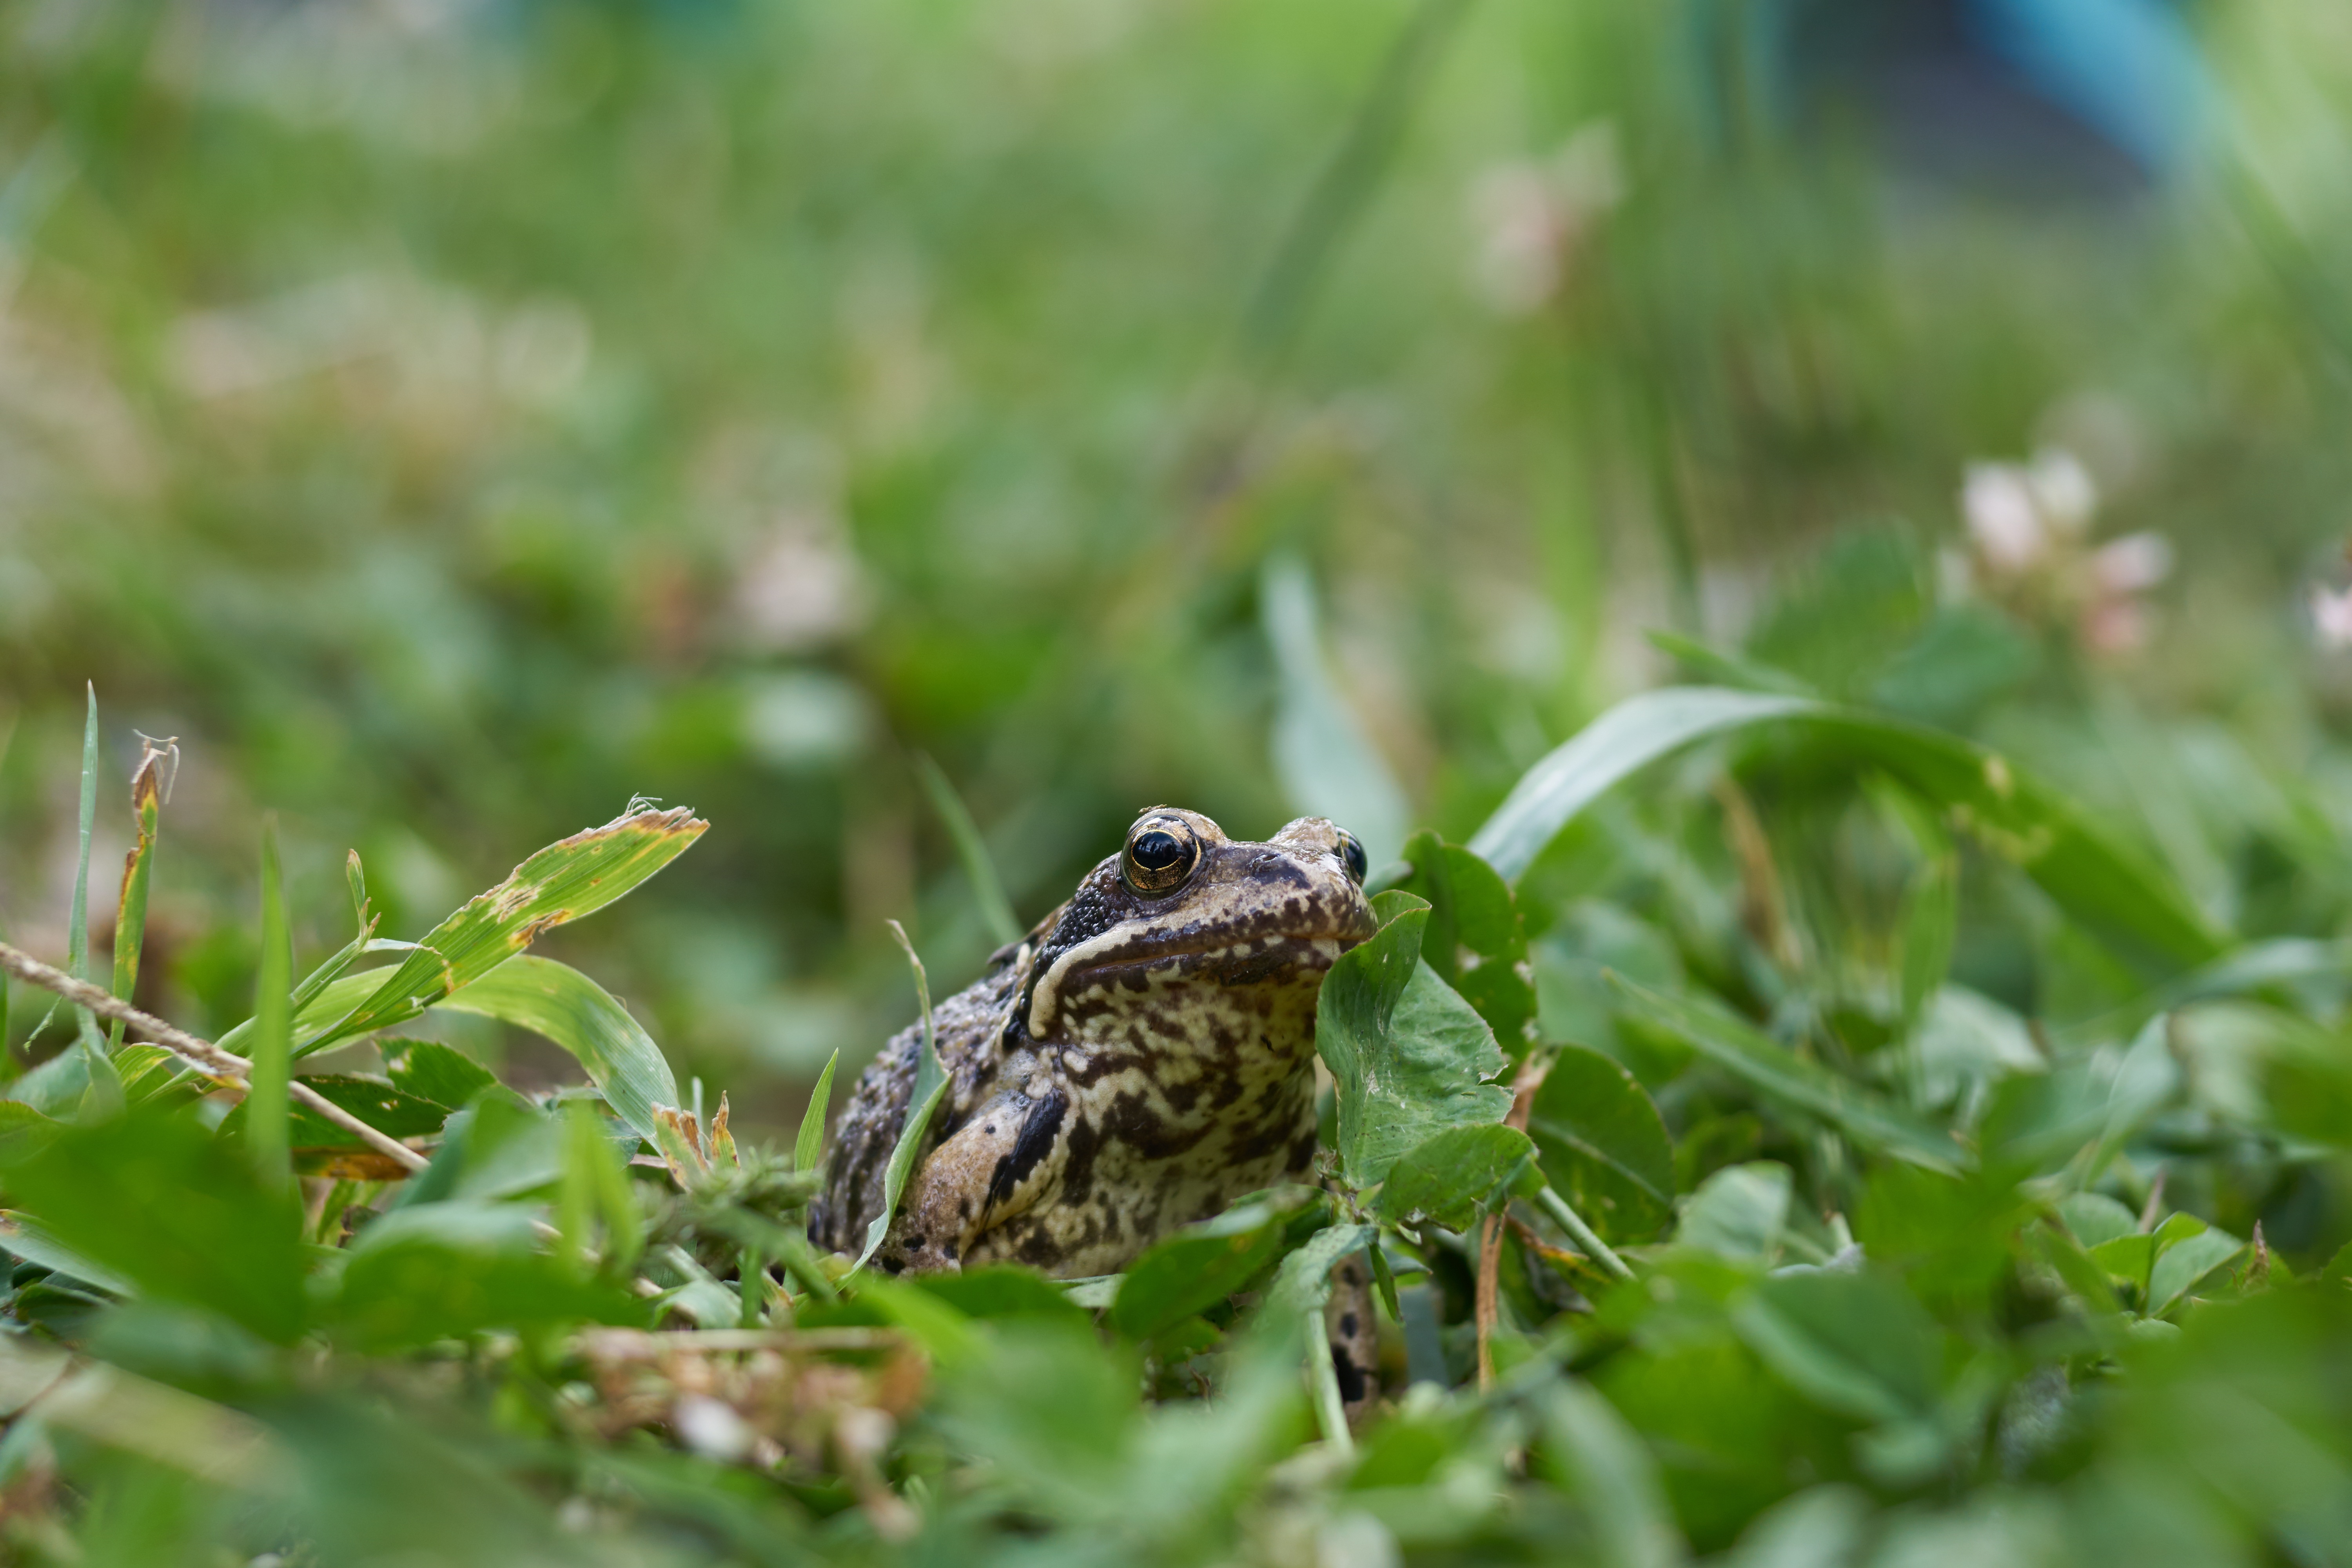
nature, grass, bird, meadow, animal, wildlife, green, small, turtle, frog, toad, reptile, fauna, sit, hop, vertebrate, sparrow, rush, macro photography, perching bird